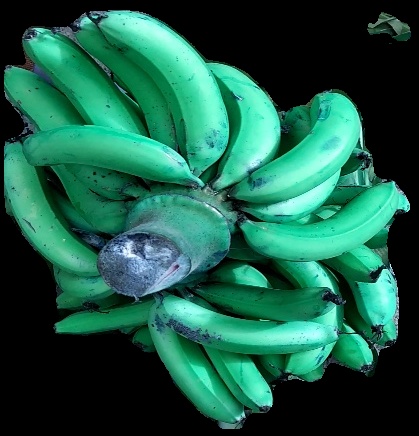
Variety: pachbale
Grade: grade3